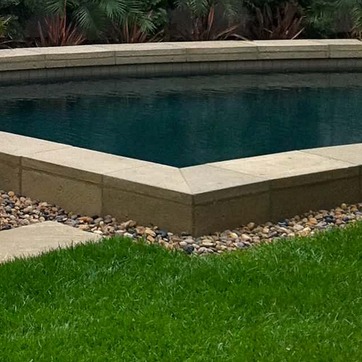
Material: stone